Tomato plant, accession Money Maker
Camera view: tilt-top (135 deg); turntable rotation: 210 degrees
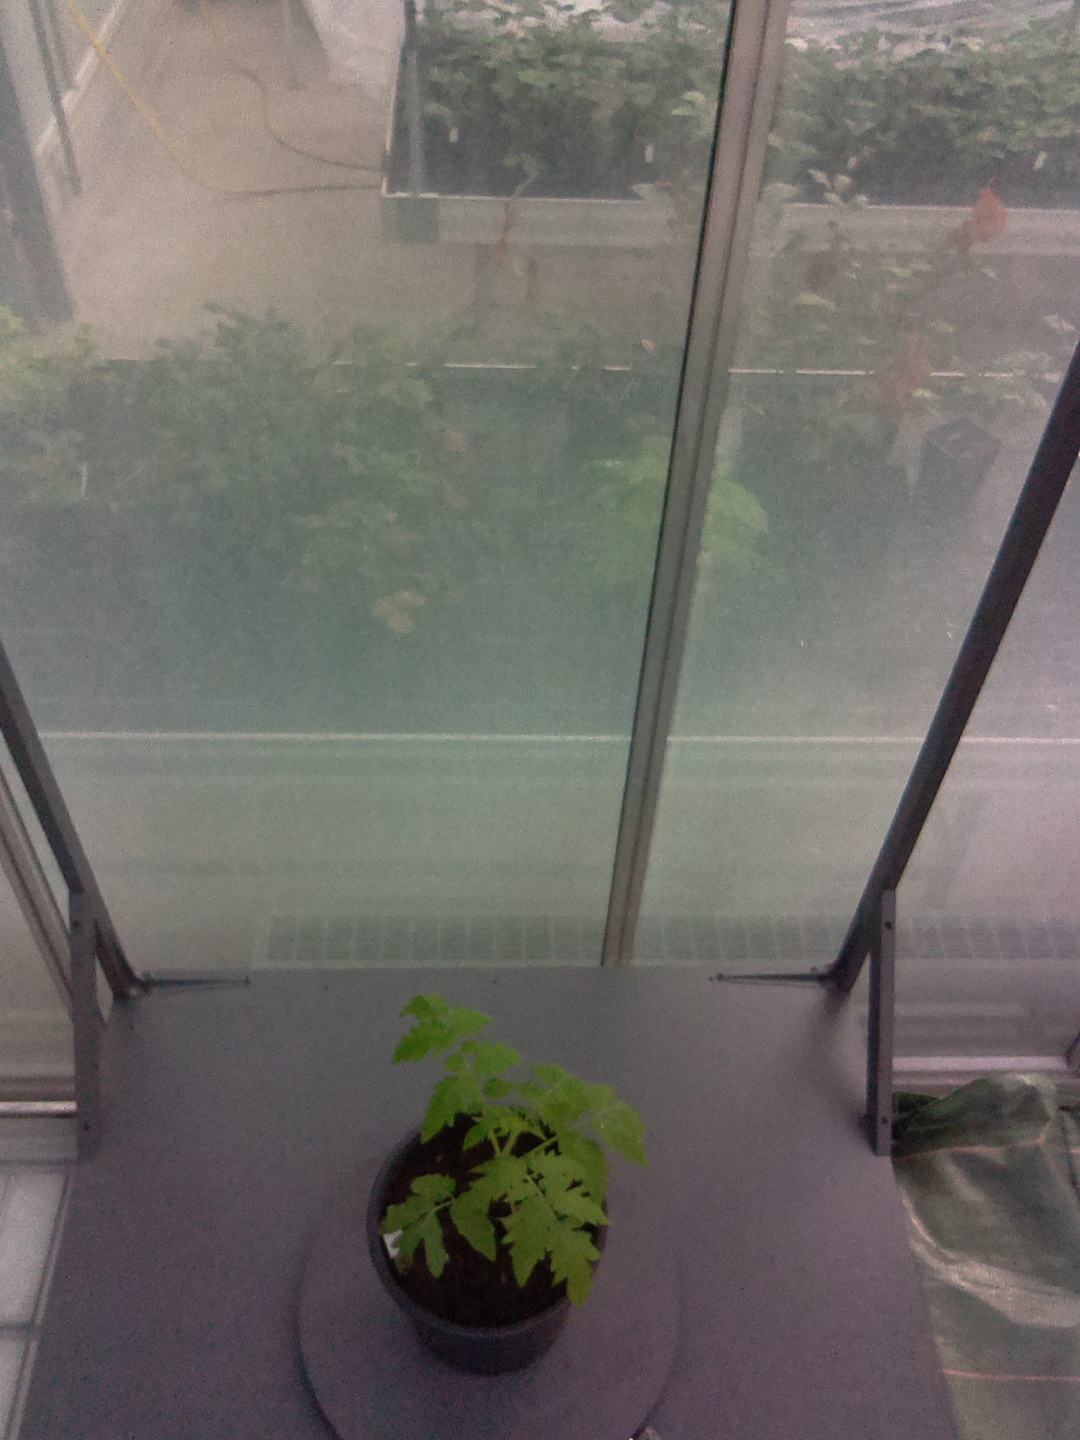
BBCH growth stage 13: 6 of true leaves visible